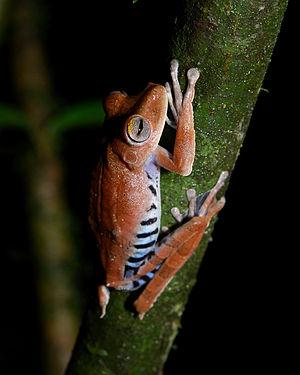
Hypsiboas calcaratus est une espèce d'amphibiens de la famille des Hylidae.